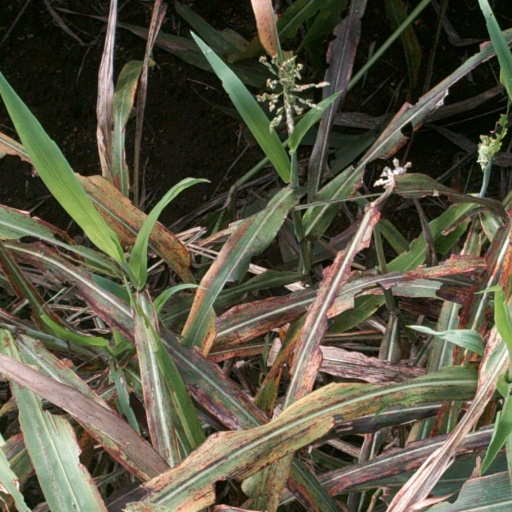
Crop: sorghum